Townshend Acts

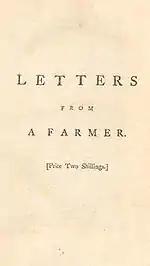
Dickinson's "Letters from a Farmer in Pennsylvania"

The most influential colonial response to the Townshend Acts was a series of twelve essays by John Dickinson entitled "Letters from a Farmer in Pennsylvania", which began appearing in December 1767. Eloquently articulating ideas already widely accepted in the colonies, Dickinson argued that there was no difference between "internal" and "external" taxes, and that any taxes imposed on the colonies by Parliament for the sake of raising a revenue were unconstitutional. Dickinson warned colonists not to concede to the taxes just because the rates were low since this would set a dangerous precedent.